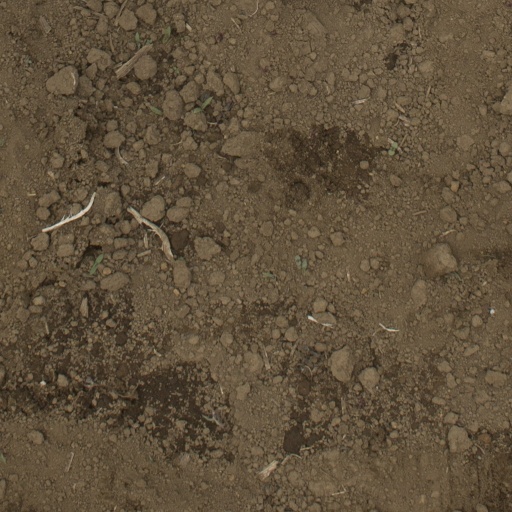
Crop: Jerusalem artichoke